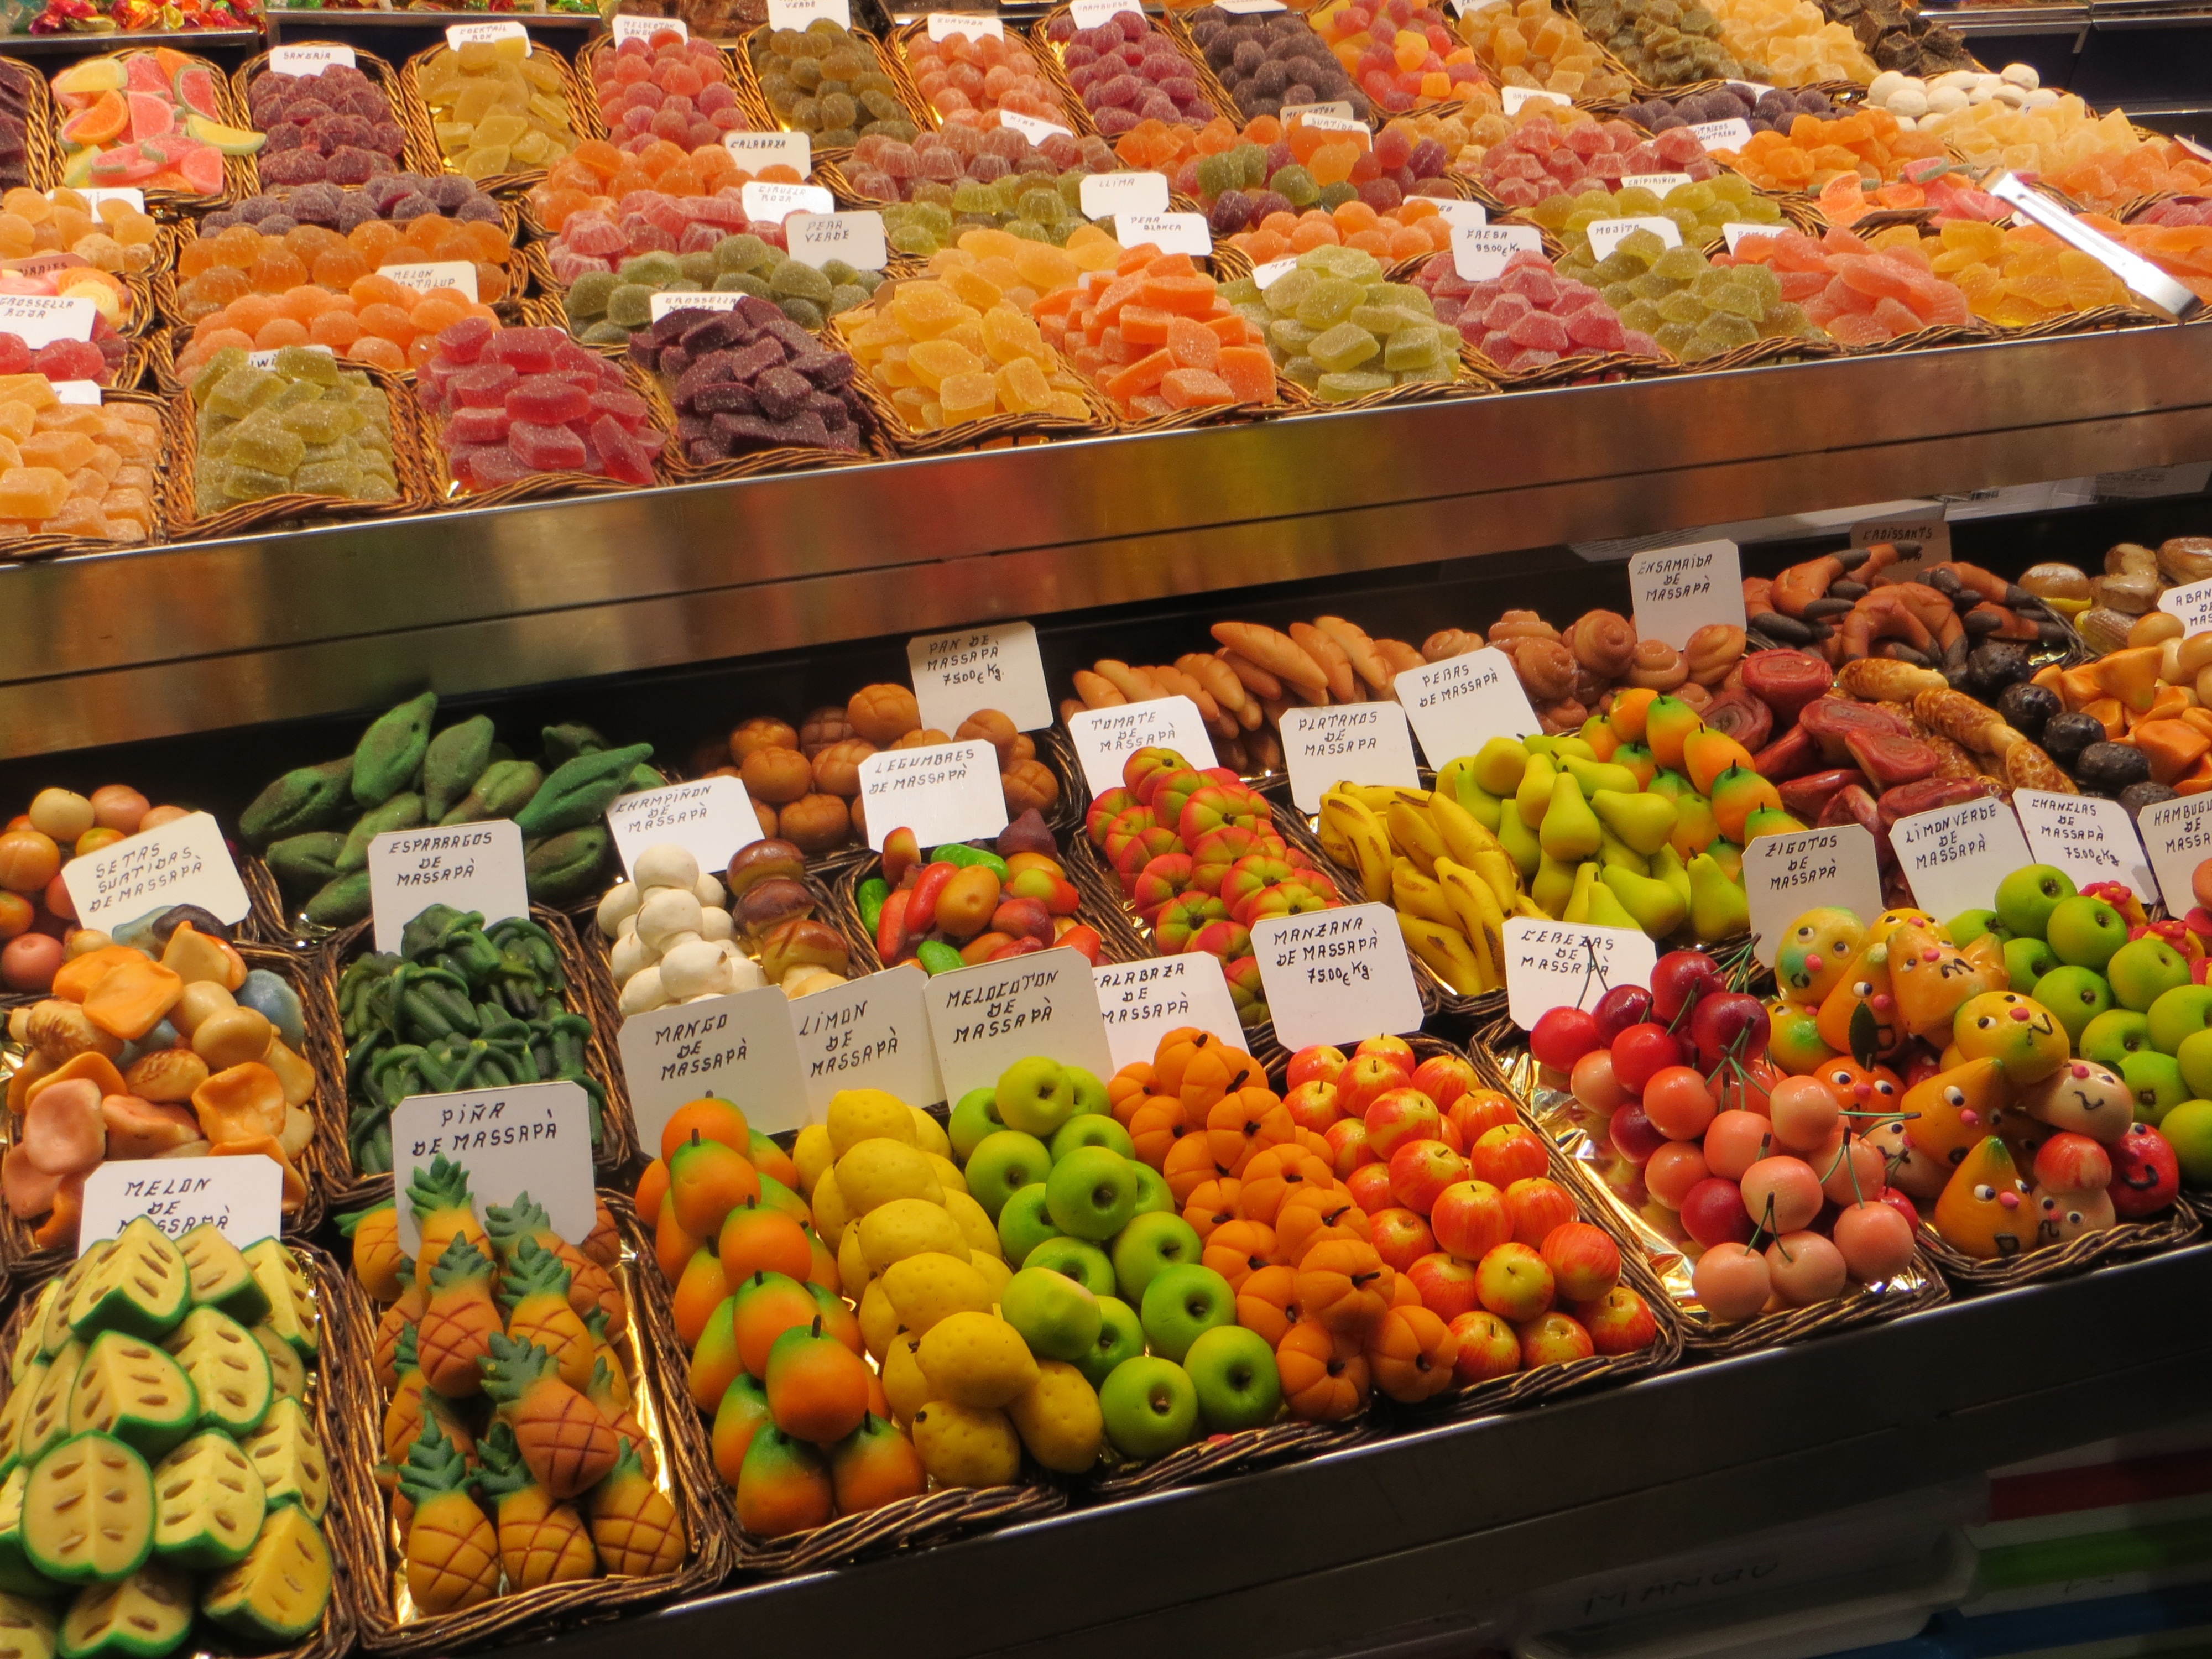
fruit, city, dish, meal, food, produce, market, marketplace, public space, colors, fruits, supermarket, grocery store, retail, local food, whole food, exotic fruits, convenience food, human settlement, greengrocer